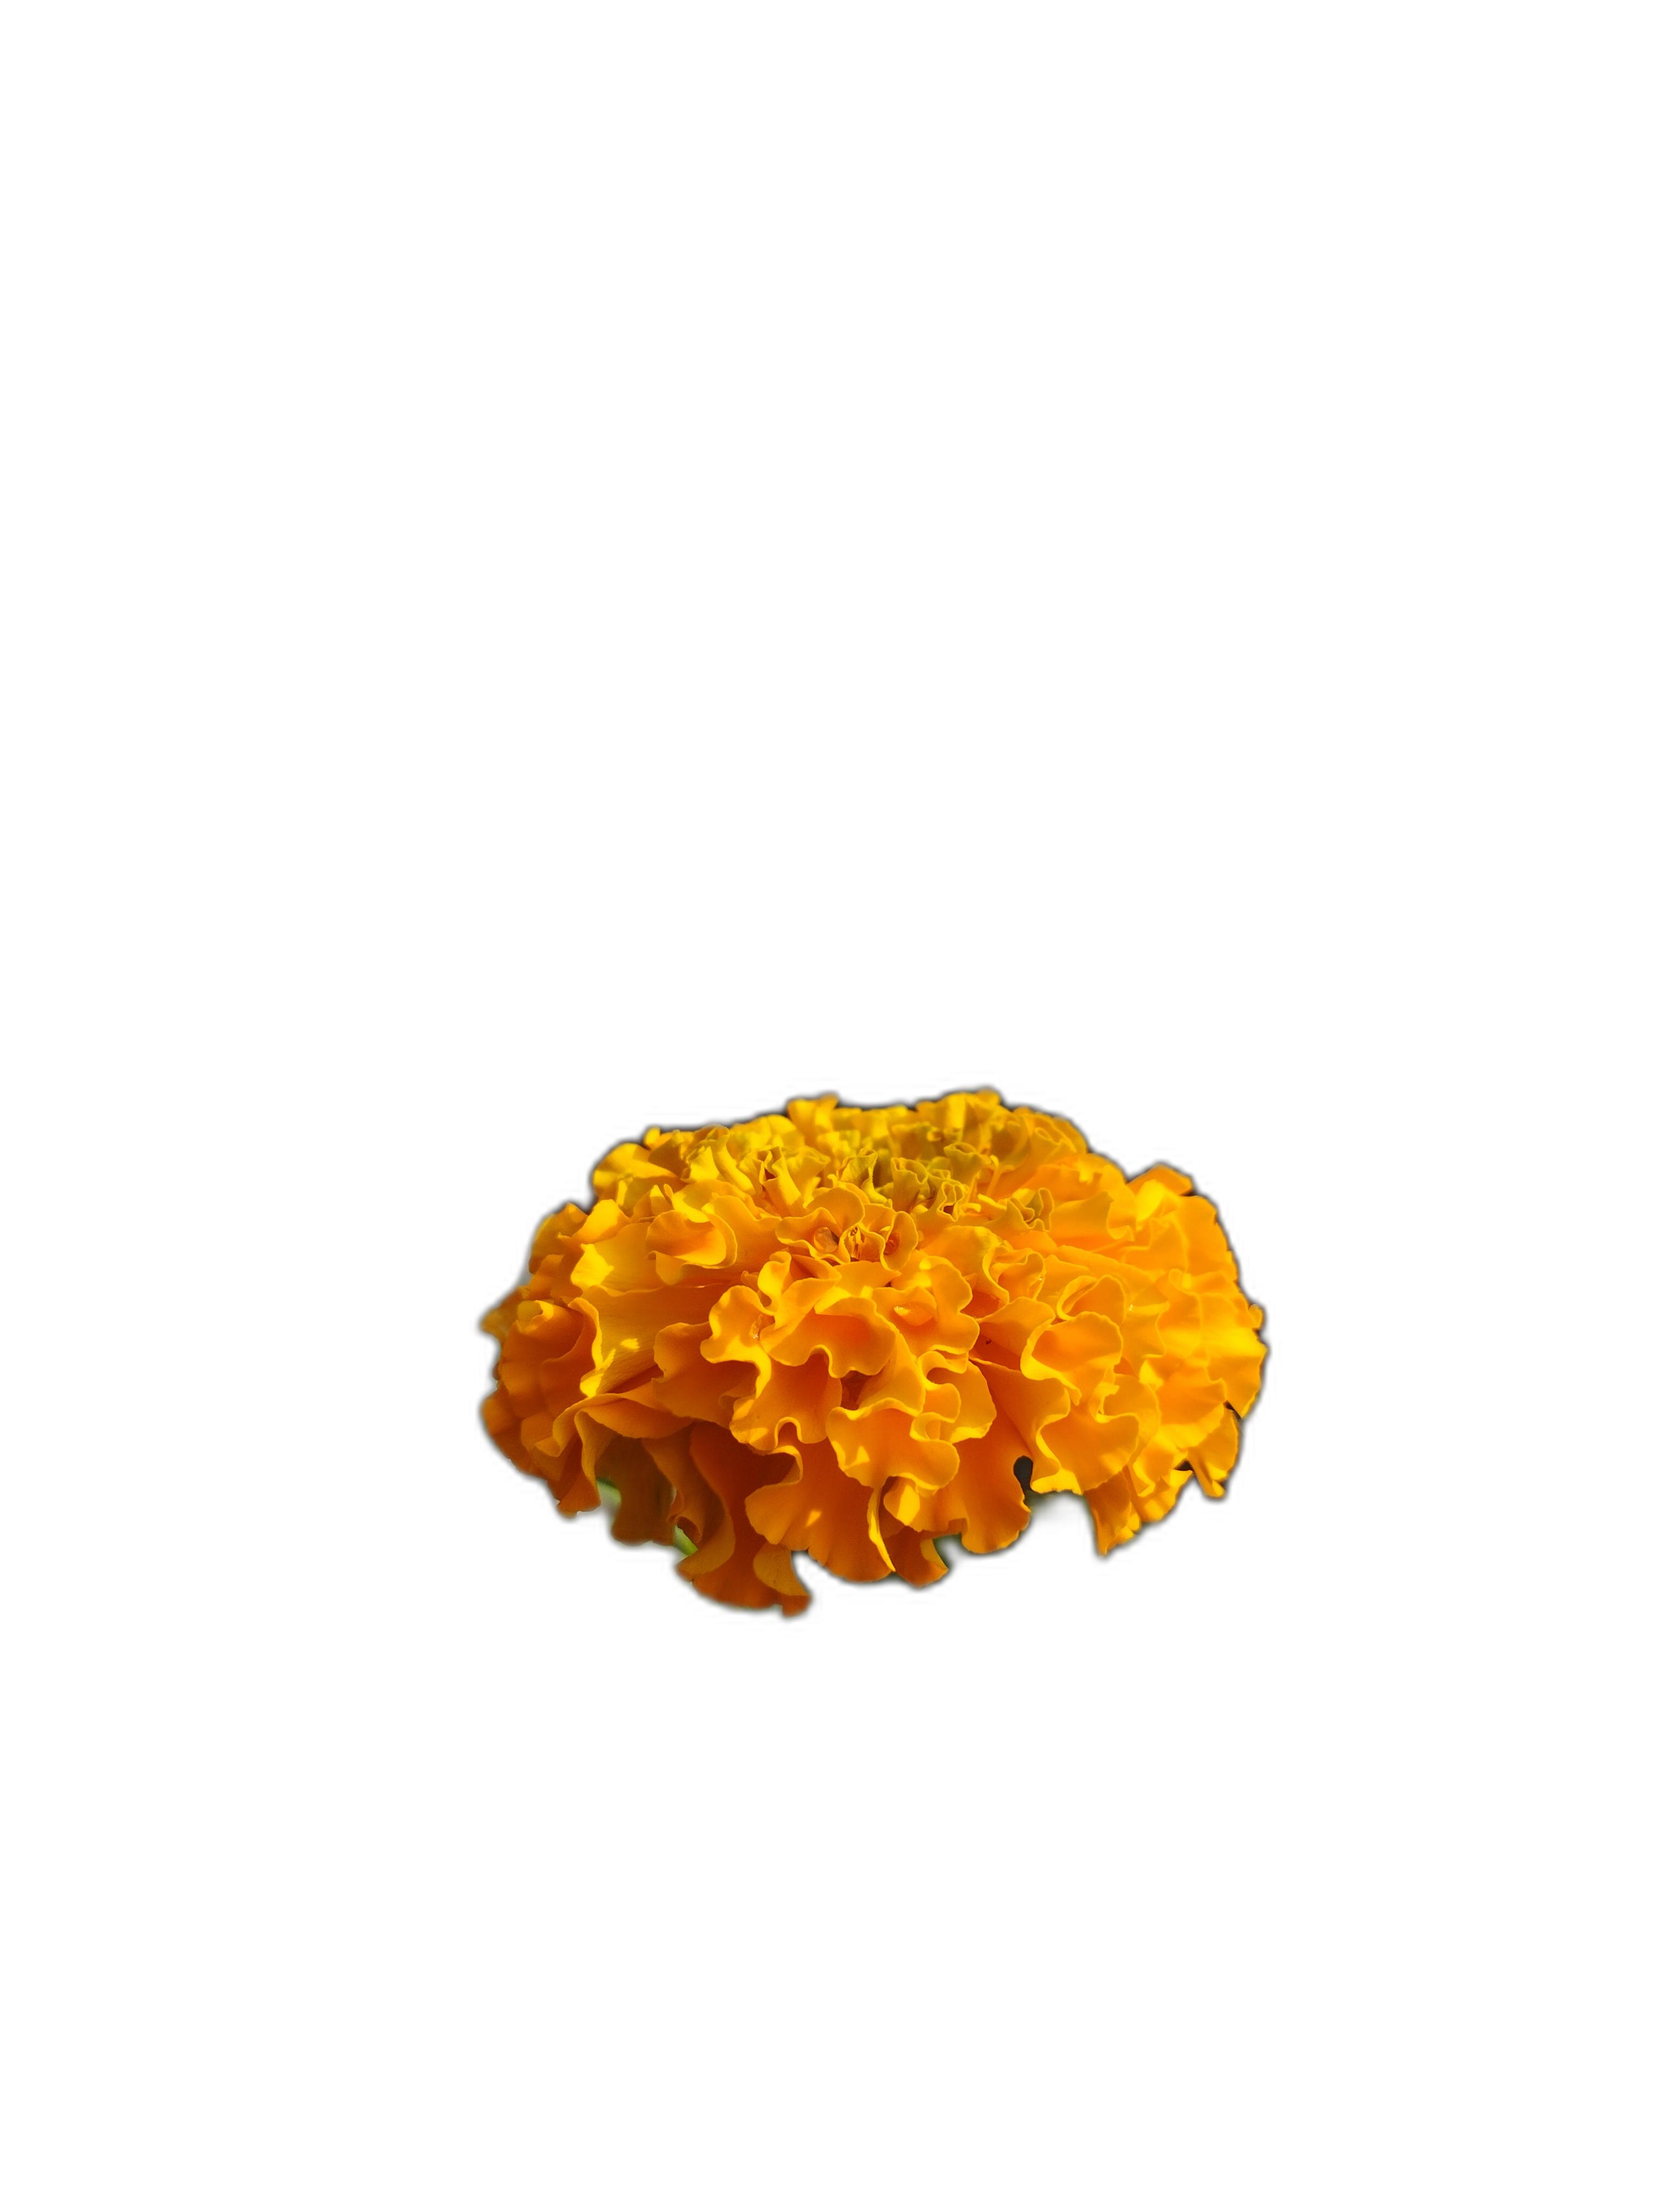
Label: Marigold